Moirang

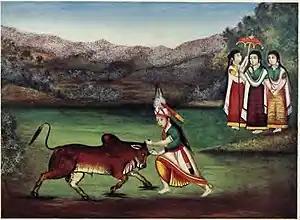
The capture of the wild Kao (bull) by Khamba

Historically, the town of Moirang is famous for the ancient temple of the deity Thangching (Thangjing) and the legendary love story of "Khamba Thoibi". In a village named Ngangkhaleikai, the old cloth used by Khamba and Nongban is still preserved. The epic story of "Khamba-Thoibi" begins between a beautiful princess name Thoibi, daughter of Wangon Ningthou Chingkhu Naha Telheiba, and an orphan man named Khuman Khamba. Khamba was raised by her sister after both their parents died when they were very young. Khamnu used to go around the village to pound grain and lend a hand to others' household work at her young age. In return, she fed her brother from the lesser amount of grain that others paid in gratitude for helping with their household work.